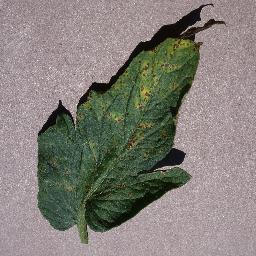
Label: Tomato___Septoria_leaf_spot